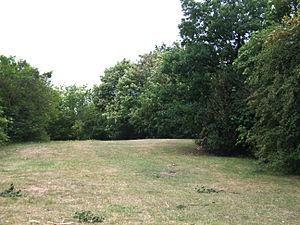
Blow-Up est un film britanno-italo-américain de Michelangelo Antonioni, sorti en 1966 et inspiré de la nouvelle Las babas del diablo de Julio Cortázar.